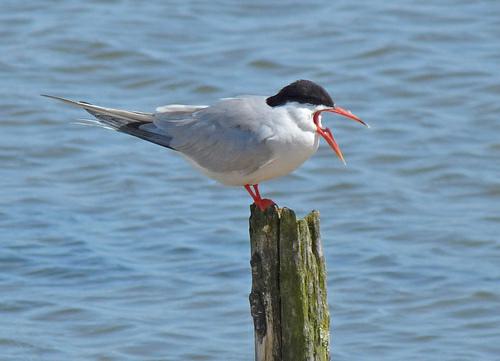
A photo of a common tern